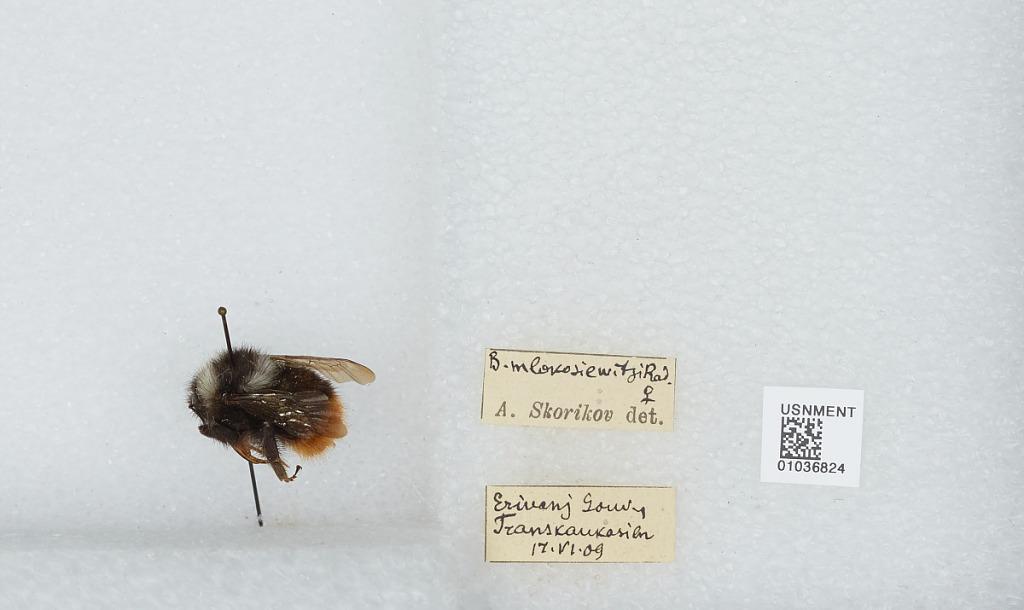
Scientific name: Bombus (Thoracobombus) mlokosiewitzi Radoszkowski
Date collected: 1909-6-17
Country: Turkey
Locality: Transkaukasien